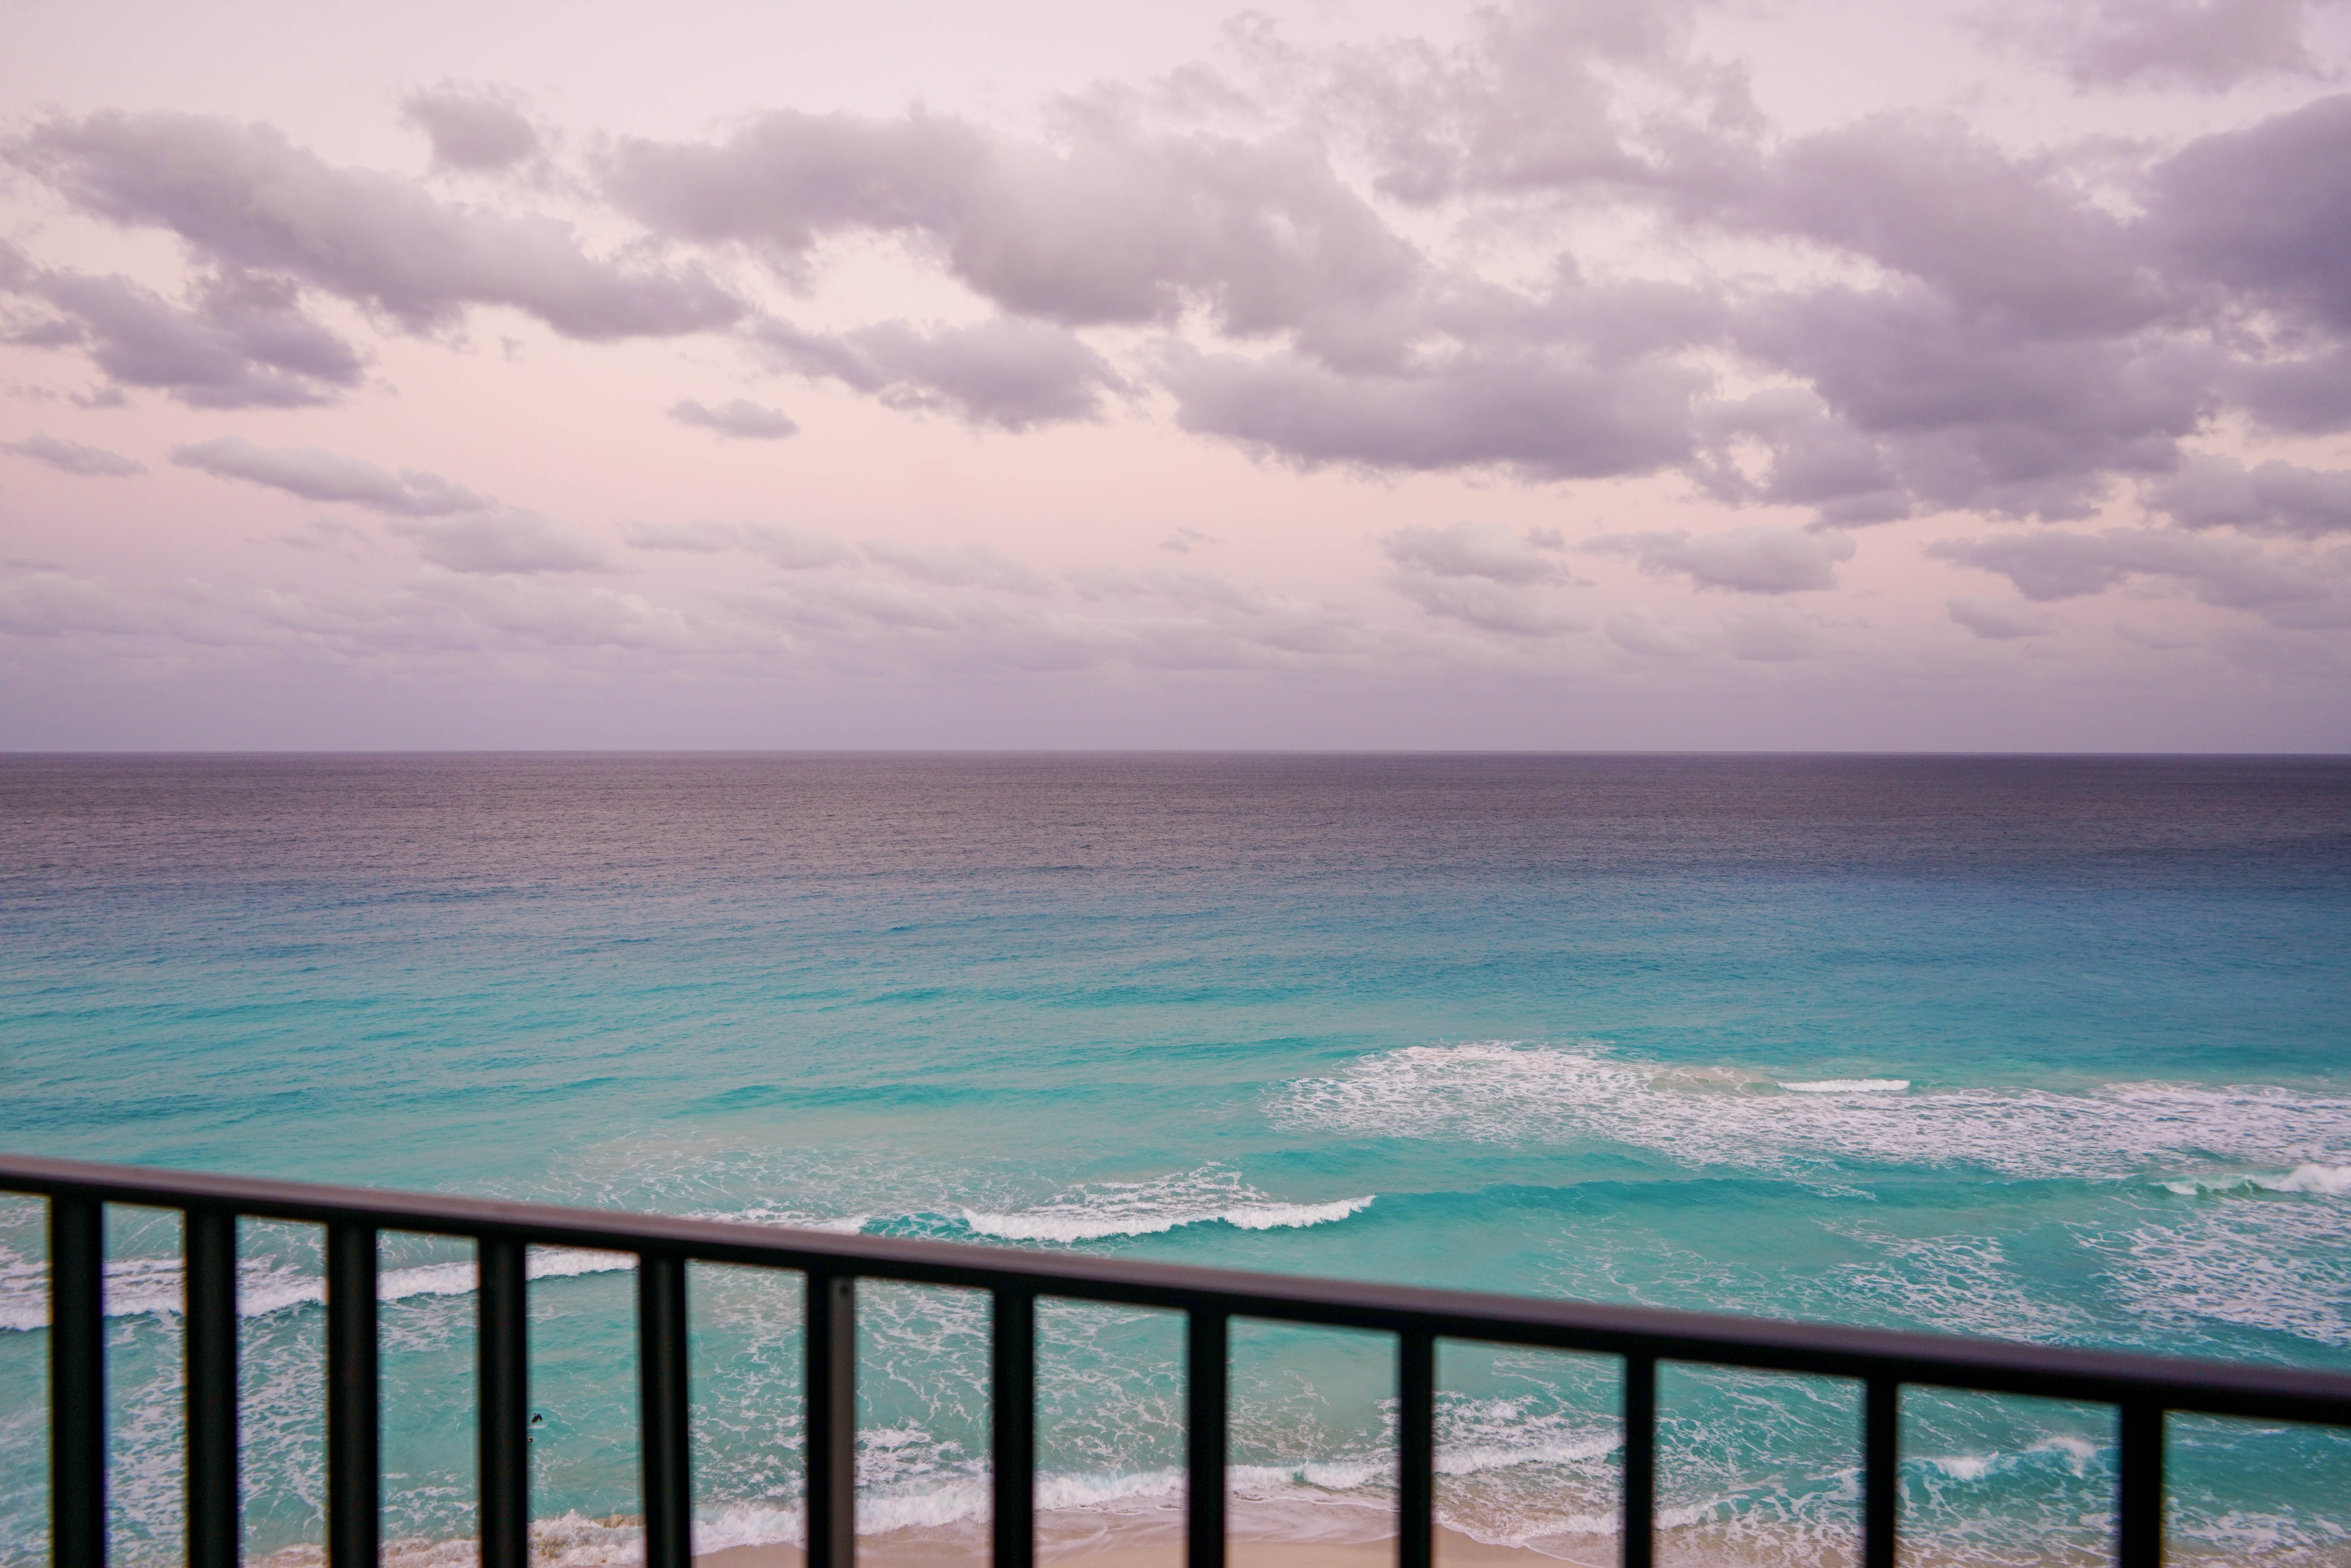
beach, landscape, sea, coast, water, nature, outdoor, sand, ocean, horizon, cloud, sky, sunset, morning, shore, wave, vacation, travel, coastline, tropical, seascape, holiday, bay, blue, tourism, body of water, ocean view, clouds, mexico, caribbean, exotic, cancun, caribbean beach, roo, quintana, wind wave